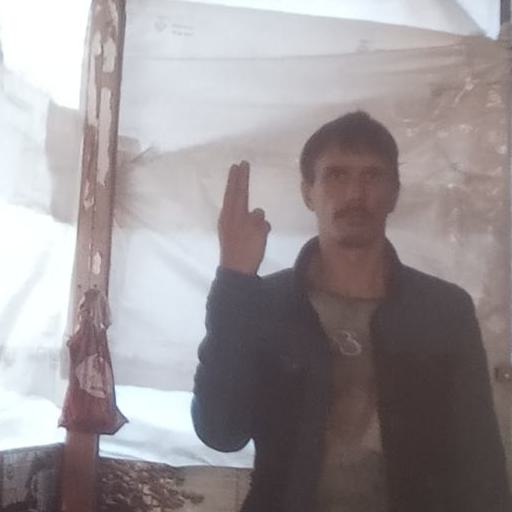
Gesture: two_up_inverted